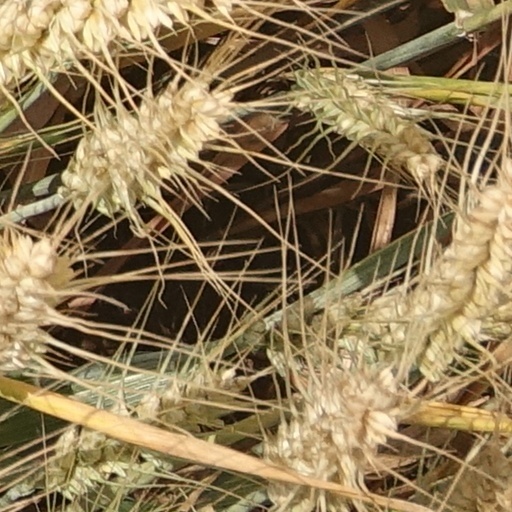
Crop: wheat